Nysa on the Maeander

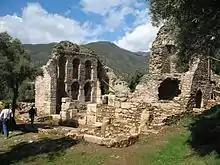
The Library of Nysa

Nysa appears to have been distinguished for its cultivation of literature, for Strabo mentions several eminent philosophers and rhetoricians; and the geographer himself, when a youth, attended the lectures of Aristodemus, a disciple of Panaetius and grandson of the famous Posidonius, whose influence is manifest in Strabo's "Geography." Another Aristodemus of Nysa, a cousin of the former, had been the instructor of Pompey. Nysa was then a centre of study that specialized in Homeric literature and the interpretation of epics. Nysa was ruled by the Hellenistic Seleucid Empire, the Roman Empire, its continuation the Byzantine Empire, and by the Turks, until its final abandonment after being sacked by Tamerlane in 1402. The coins of Nysa are very numerous, and exhibit a series of Roman emperors from Augustus to Gallienus.